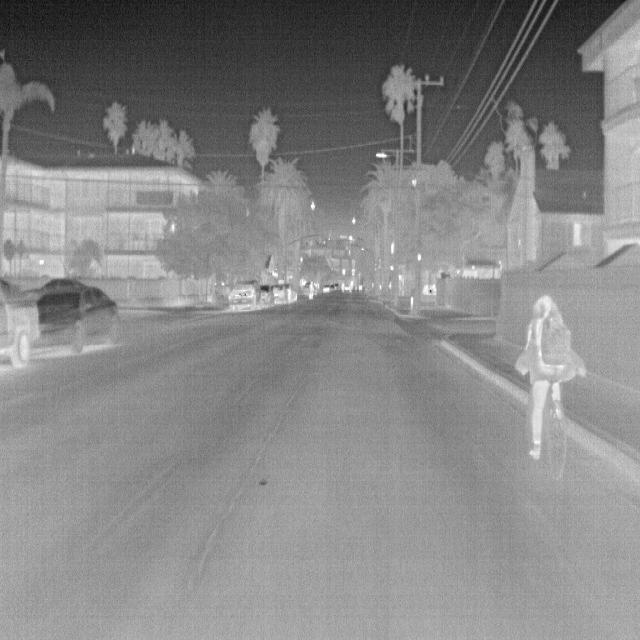
Detected objects:
label: person